Tim Frühling

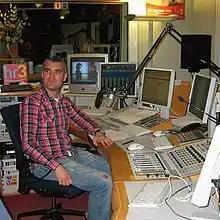
Tim Frühling at the recording studio of Hessischer Rundfunk (HR 3), Frankfurt am Main

Tim Frühling (born 29 July 1975 in Wolfenbüttel) is a German disc jockey and Radio personality for Hessischer Rundfunk.